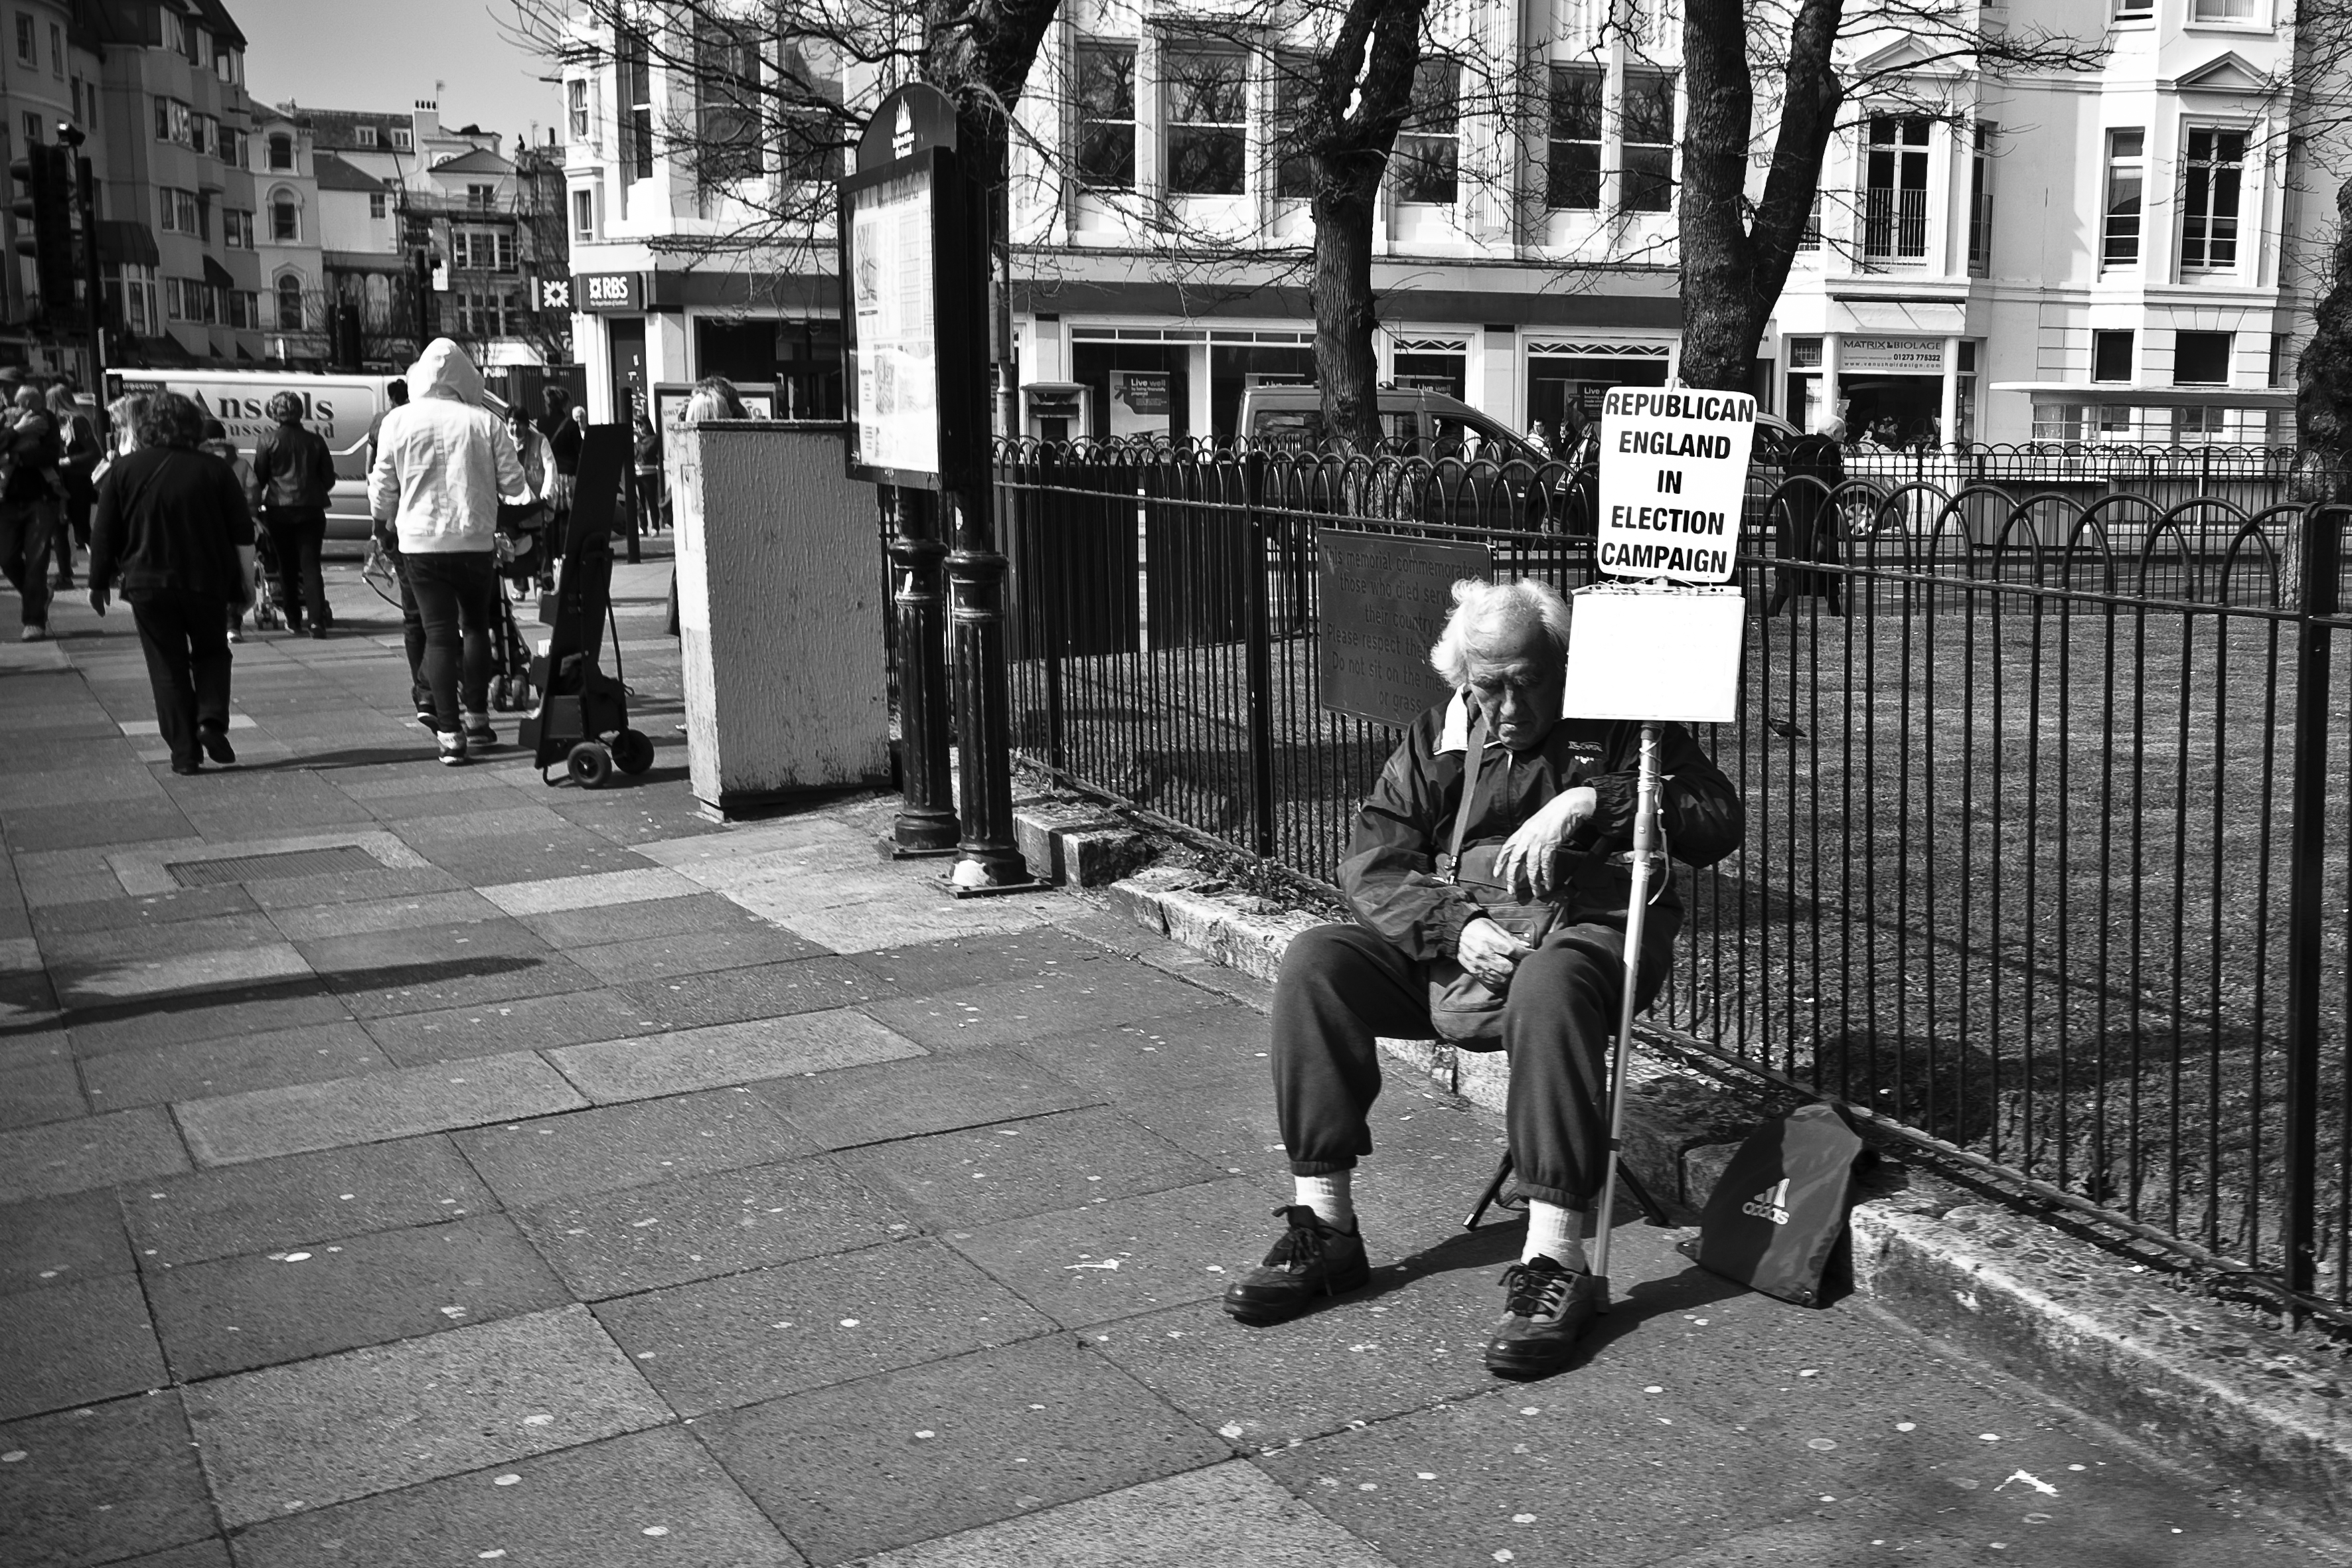
pedestrian, black and white, people, road, white, street, photography, urban, crowd, travel, fujifilm, black, monochrome, uk, england, bw, blackandwhite, blackwhite, infrastructure, ngc, photograph, snapshot, noiretblanc, fuji, fujixt1, fujix, brighton, urban area, monochrome photography, nonbuilding structure